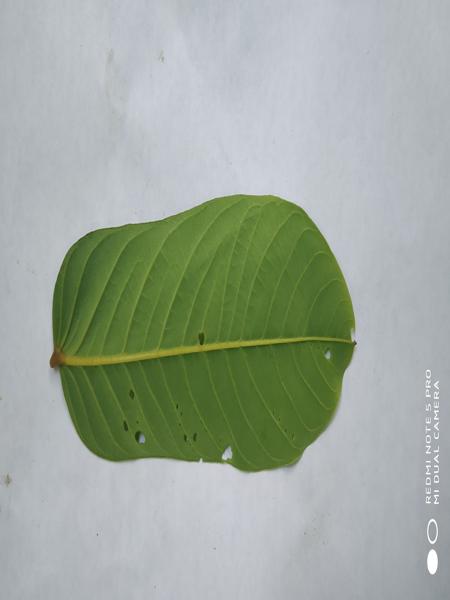
Plant: Chakte